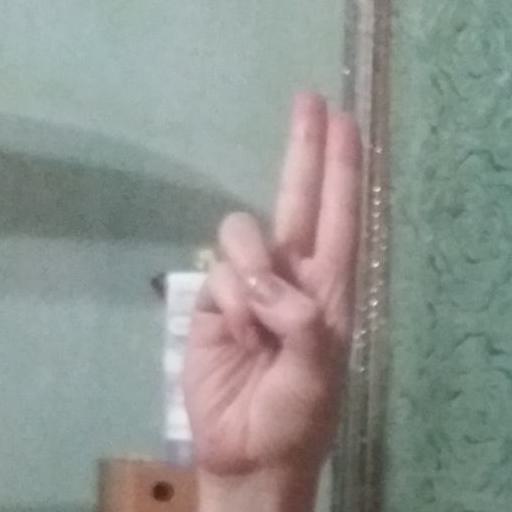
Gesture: two_up